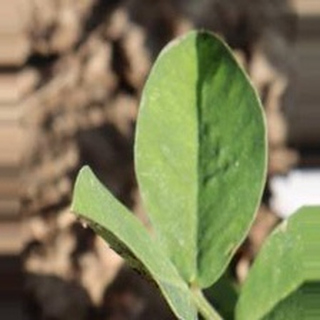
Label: healthy_groundnut